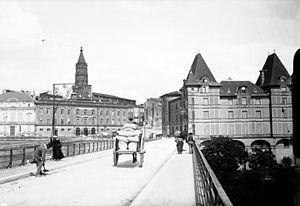
Montauban est une commune française du Quercy, chef-lieu du département de Tarn-et-Garonne en région Occitanie.